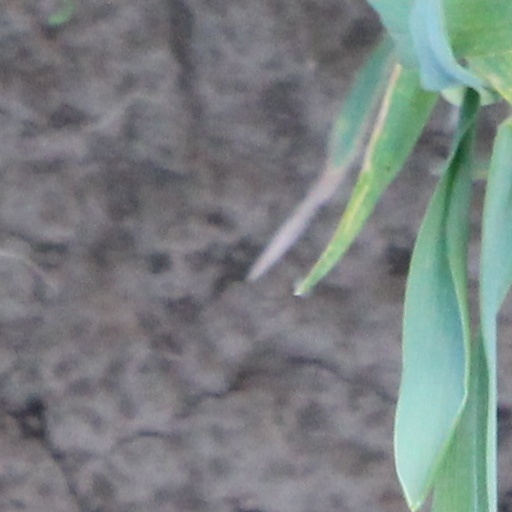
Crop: wheat